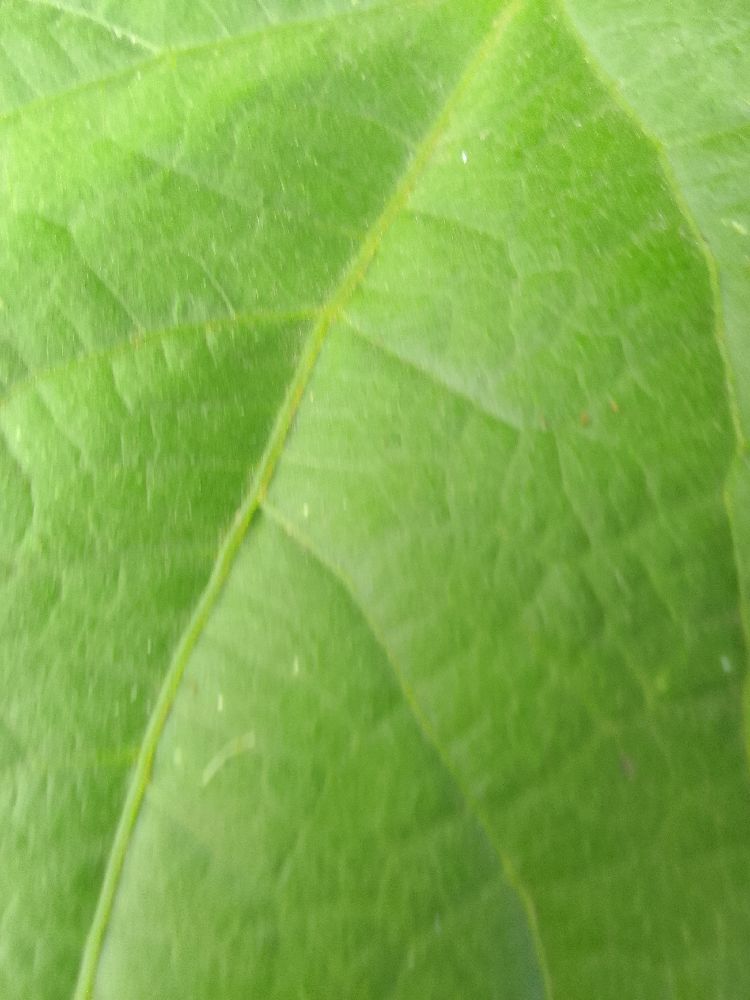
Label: healthy